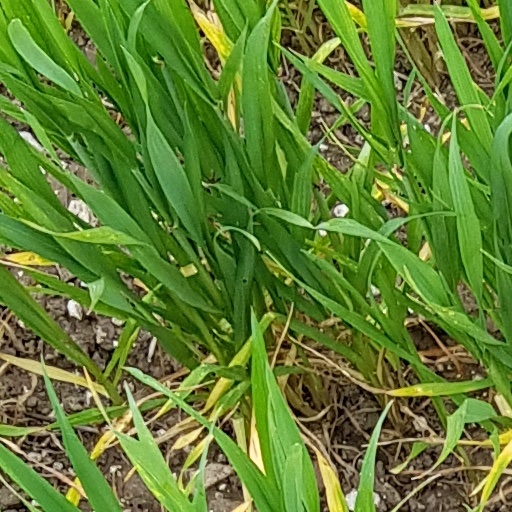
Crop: wheat